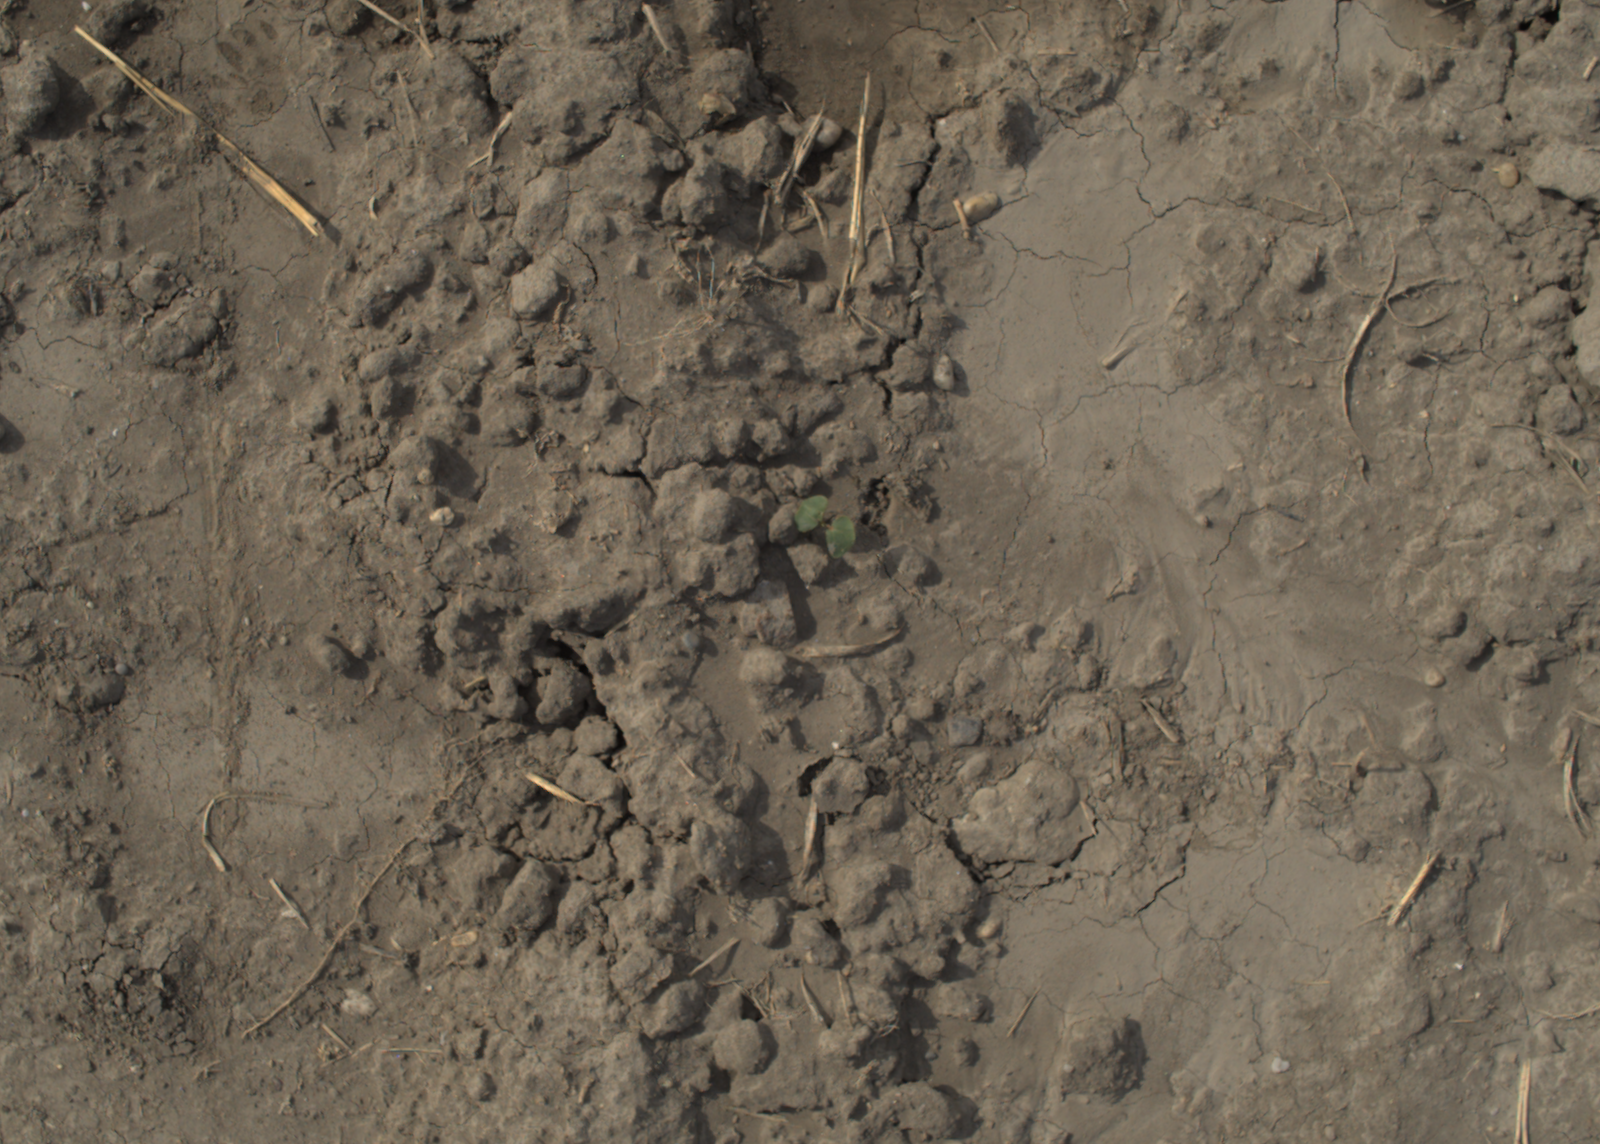
Capture date: 16.09.2021 11:15:09
Weather: mixed
Wind: light
Seeding date: 02.09.2021
Plant canopy height (mm): 957